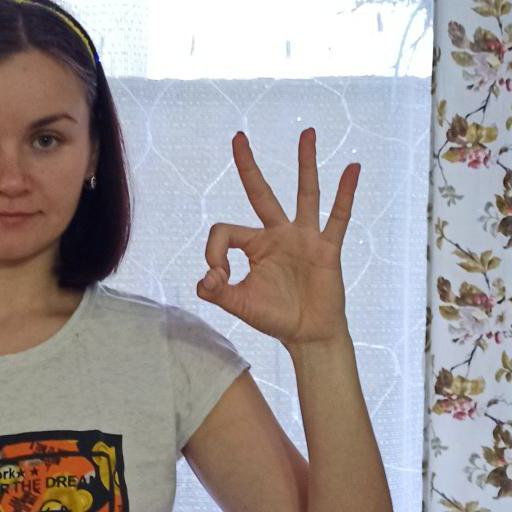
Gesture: ok